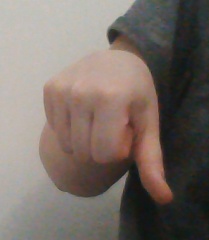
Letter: waw